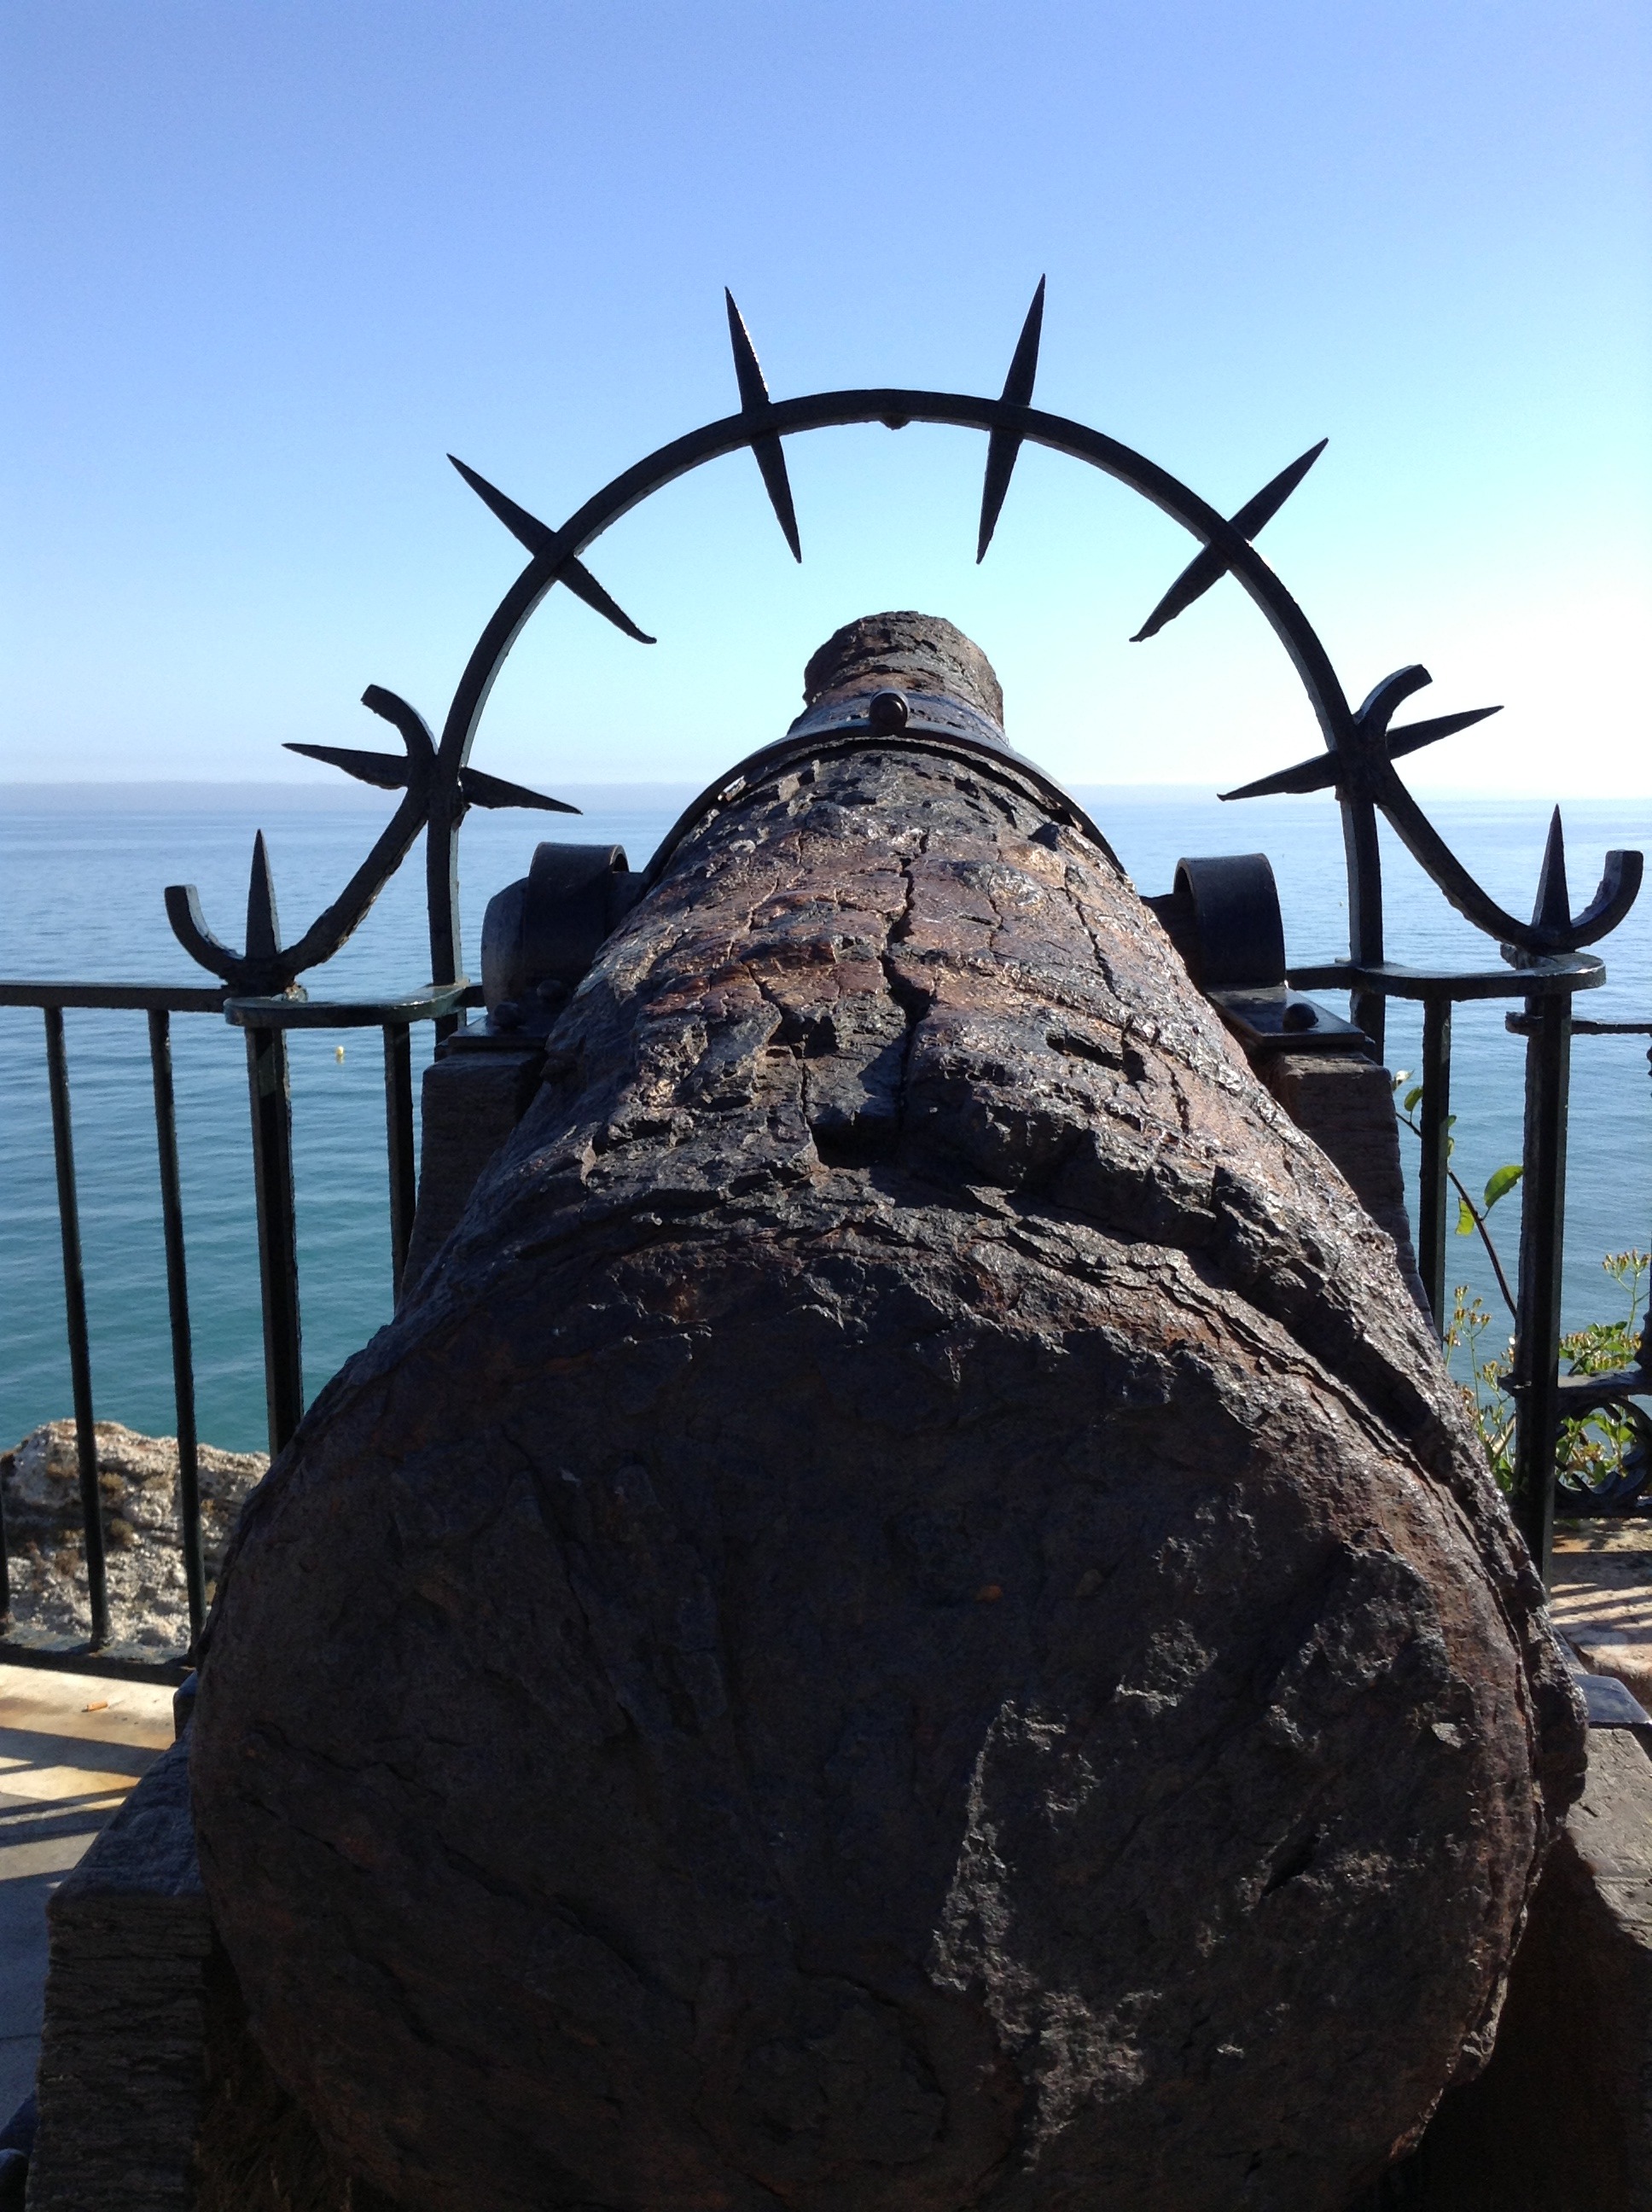
sea, rock, vintage, antique, old, monument, steel, military, statue, army, metal, ancient, historic, weapon, material, sculpture, war, battle, art, spain, temple, rusty, gun, history, fort, cannon, iron, spanish, historical, defense, relic, artillery, conquistador, old cannon